Ortenau

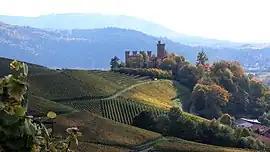
Vineyards in Ortenau

The Ortenau, originally called Mortenau, is a historic region in the present-day German state of Baden-Württemberg. It is located on the right bank of the river Rhine, stretching from the Upper Rhine Plain to the foothill zone of the Black Forest. In the south, it borders on the Breisgau region, covering approximately the same area as the Ortenaukreis, a present-day administrative district with its centre at Offenburg.